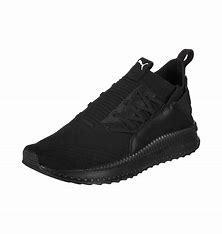
Brand: Puma
Model: Tsugi Jun